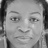
Emotion: happy